Fill line

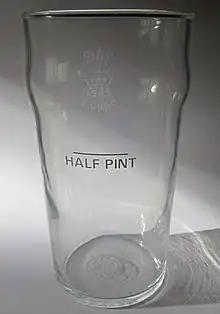
A British pint glass with a line indicating a half pint measure

A fill line is a marking on drinkware indicating the volume of liquid held by the glass. Many countries mandate fill lines on glasses used commercially as a consumer protection measure.